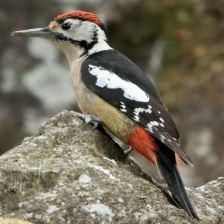
Species: DARJEELING WOODPECKER
Scientific name: DENDROCOPOS DARJELLENSIS